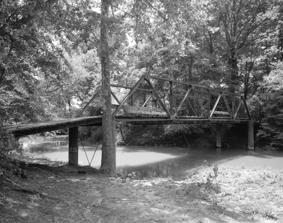
Building: Little Cossatot River Bridge
Country: United States of America
Year built: 1908
United States historic place Little Cossatot River Bridge U.S. National Register of Historic Places Location in Arkansas Show map of Arkansas Location in United States Show map of the United States Nearest city Lockesburg, Arkansas Coordinates 33°58′29″N 94°12′18″W / 33.97472°N 94.20500°W / 33.97472; -94.20500 Area less than one acre Built 1908 ( 1908 ) Built by Morava Construction Company Architectural style Warren pony-truss MPS Historic Bridges of Arkansas MPS NRHP reference No. 90000538 Added to NRHP April 6, 1990 The Little Cossatot River Bridge is a historic bridge in rural Sevier County, Arkansas . It is located just west of Lockesburg , carrying County Road 139H over the Little Cossatot River . The bridge is a Warren pony truss structure, 70 feet (21 m) long, with 17-foot (5.2 m) approaches made of timber stringers. The trusses were built by the Morava Construction Company of Chicago, Illinois , and are believed to be the only of the company's trusses in the state. They feature a top chord that is a solid I-beam, which is connected by riveted plates to the bottom chord. The trusses are set on cylindrical concrete piers on either side of the river. The bridge was listed on the National Register of Historic Places in 1990. See also List of bridges documented by the Historic American Engineering Record in Arkansas List of bridges on the National Register of Historic Places in Arkansas National Register of Historic Places listings in Sevier County, Arkansas References